Clement Paston

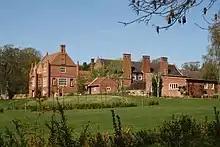
Oxnead Hall, rebuilt by Clement Paston, now with major 19th century additions

He was the fifth but fourth surviving son of Sir William Paston ( – 1554) of Caister and Oxnead, by his wife Bridget Heydon, a daughter of Sir Henry Heydon of Baconsthorpe, Norfolk, MP. His brothers included Erasmus Paston, MP, John Paston, MP, and Sir Thomas Paston, MP. The Paston family originated at the manor of Paston in Norfolk. Clement Paston is said by Lloyd (1665) to have served the King of France in the time of King Henry VII (1485-1509), but the inscription on his monument, which gives the date of his death as 1597, says: "Twice forty years he lived and somewhat more", fixing the date of his birth at about 1515.